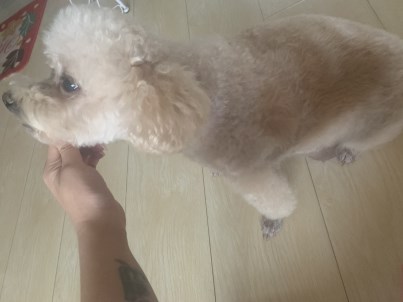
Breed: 7449-n000128-teddy